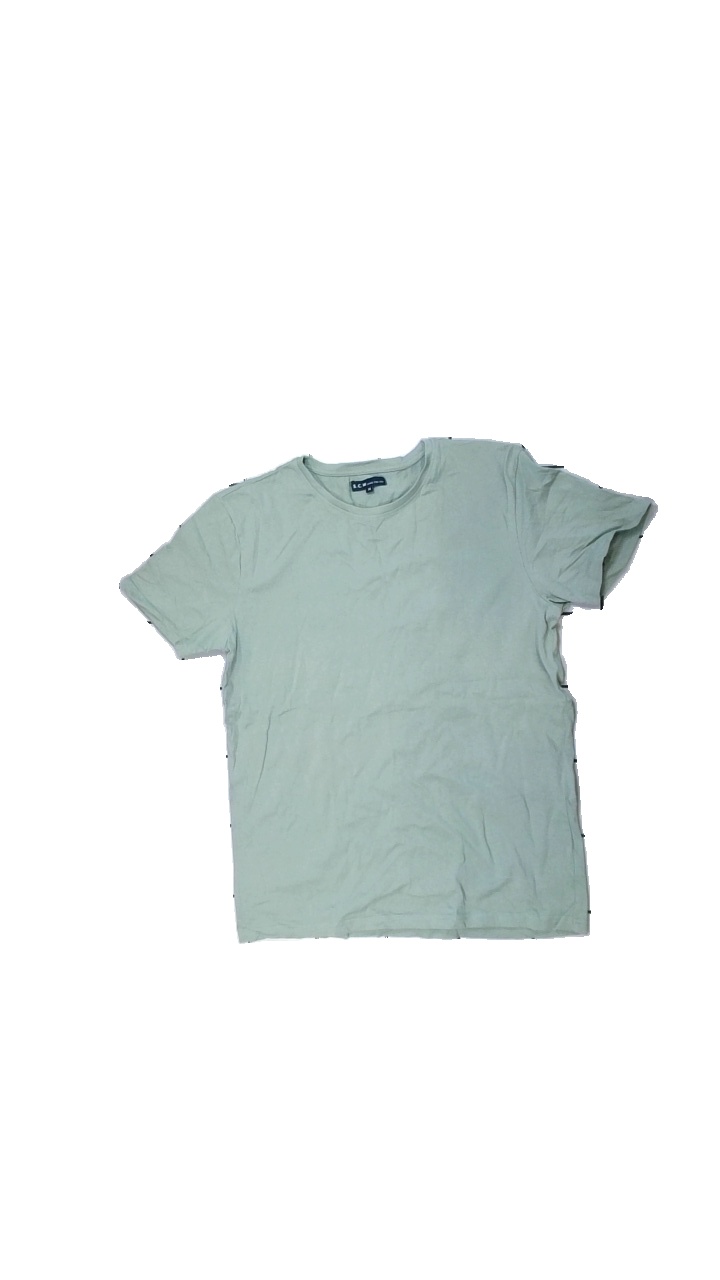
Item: T-shirt (Ladies)
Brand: S.c.w.
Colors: Green
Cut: Regular, C-collar
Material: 100% cotton
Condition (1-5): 3
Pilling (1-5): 5
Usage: Reuse
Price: <50